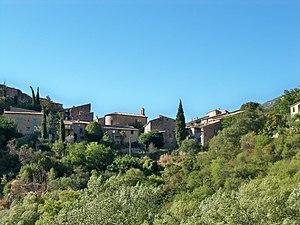
Village de Saint May (26)